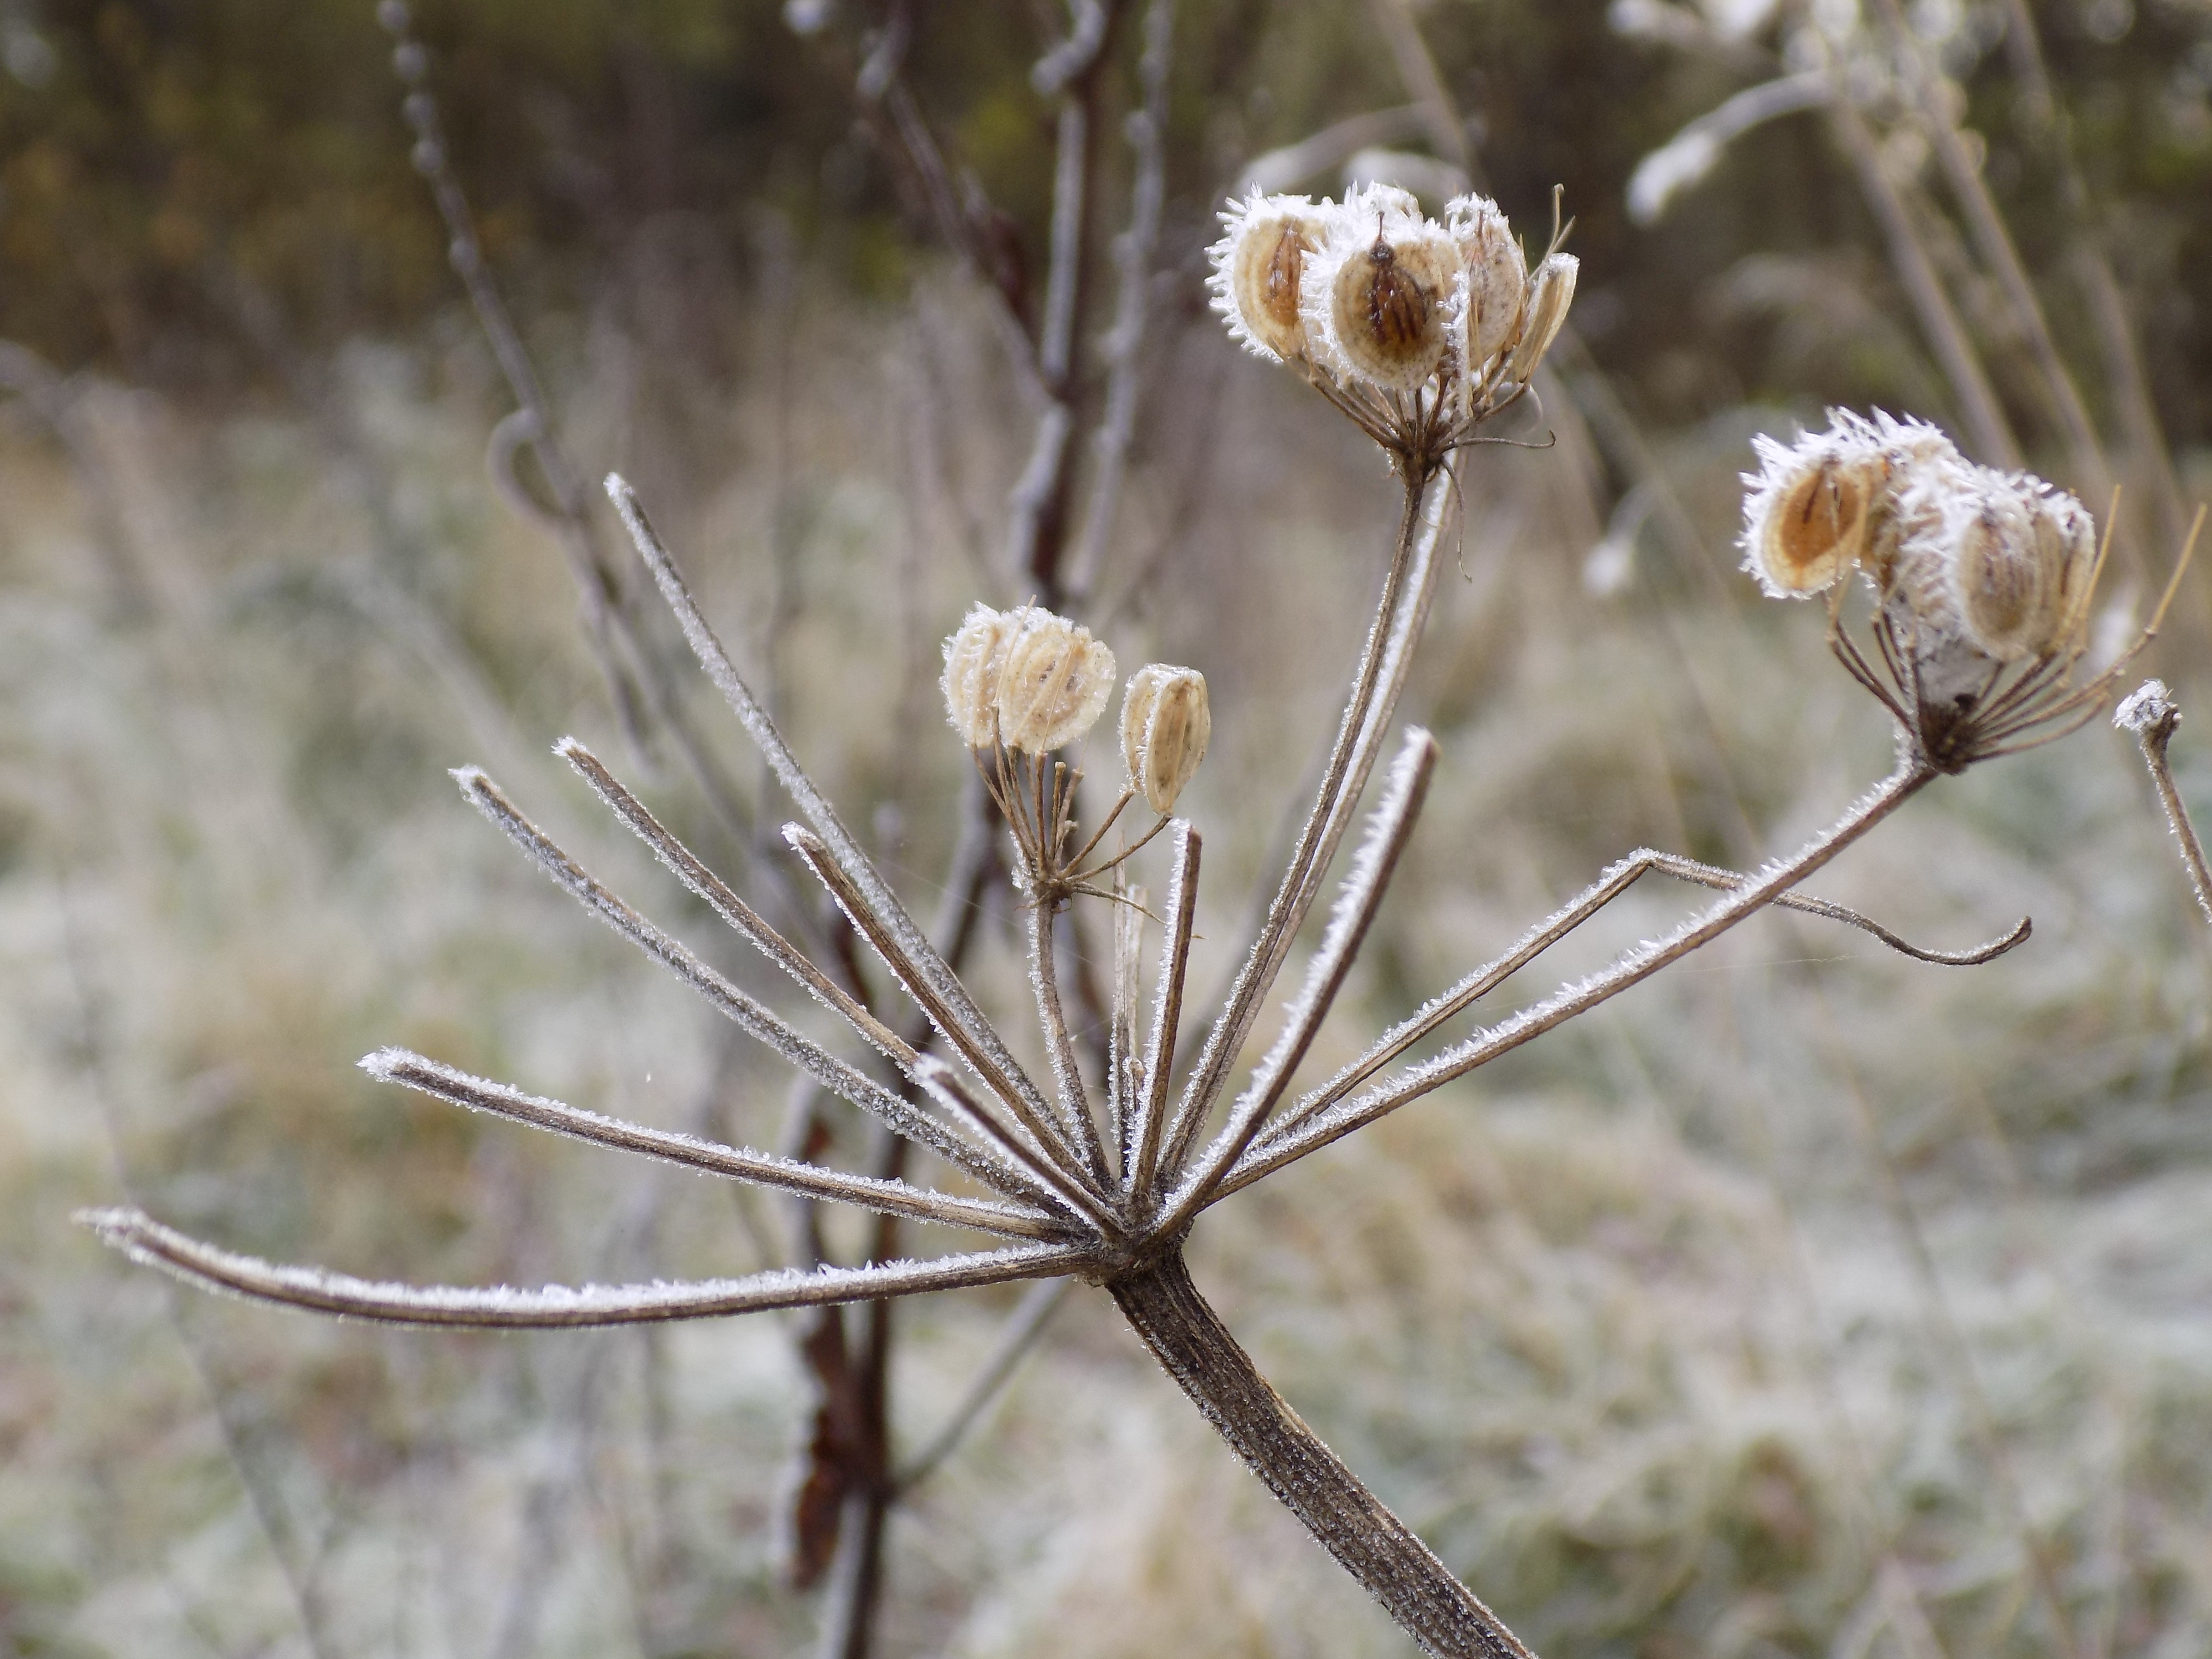
nature, grass, branch, plant, leaf, flower, frost, autumn, botany, flora, fauna, twig, wildflower, close up, wild plant, faded, medicinal plant, macro photography, flowering plant, umbelliferae, daisy family, giersch, grass family, plant stem, land plant, thorns spines and prickles